Cheshire Hall Plantation

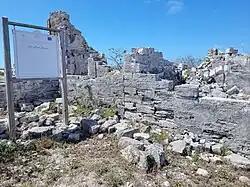
Cheshire Hall Main House ruins

Cheshire Hall Plantation was a sisal and cotton plantation in Providenciales, Turks and Caicos Islands, owned by the British Loyalist Thomas Stubbs from the late 1700s until 1810 and afterwards by his brother Wade Stubbs. A portion of the former plantation is currently owned and managed as a historical site by the Turks and Caicos National Trust.